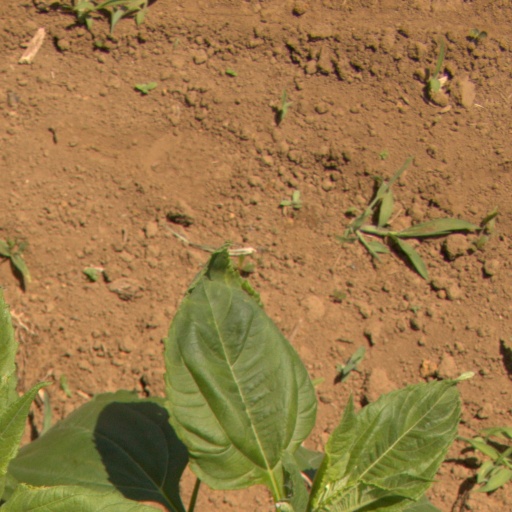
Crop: Jerusalem artichoke